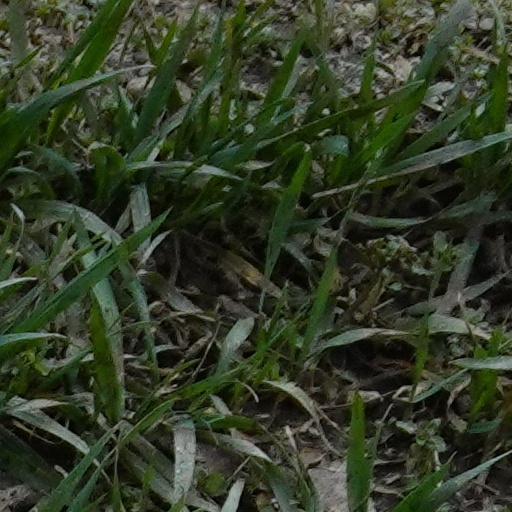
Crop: wheat